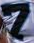
Number: 7